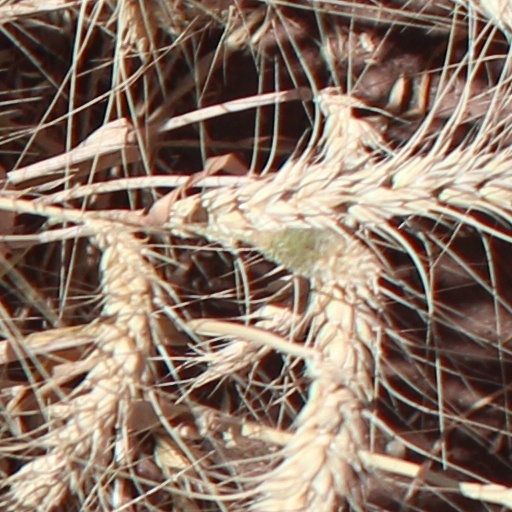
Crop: wheat